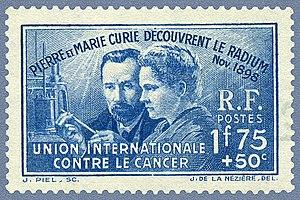
Timbre de 1938
Marie Skłodowska-Curie, ou simplement Marie Curie, née Maria Salomea Skłodowska le 7 novembre 1867 à Varsovie et morte le 4 juillet 1934 à Passy, est une physicienne et chimiste polonaise, naturalisée française.
Joseph Daviel de La Nézière est un artiste peintre et illustrateur français, qui fut chargé de missions pour le ministère des Colonies et l'administration postale, pour laquelle il a produit de nombreuses vignettes.